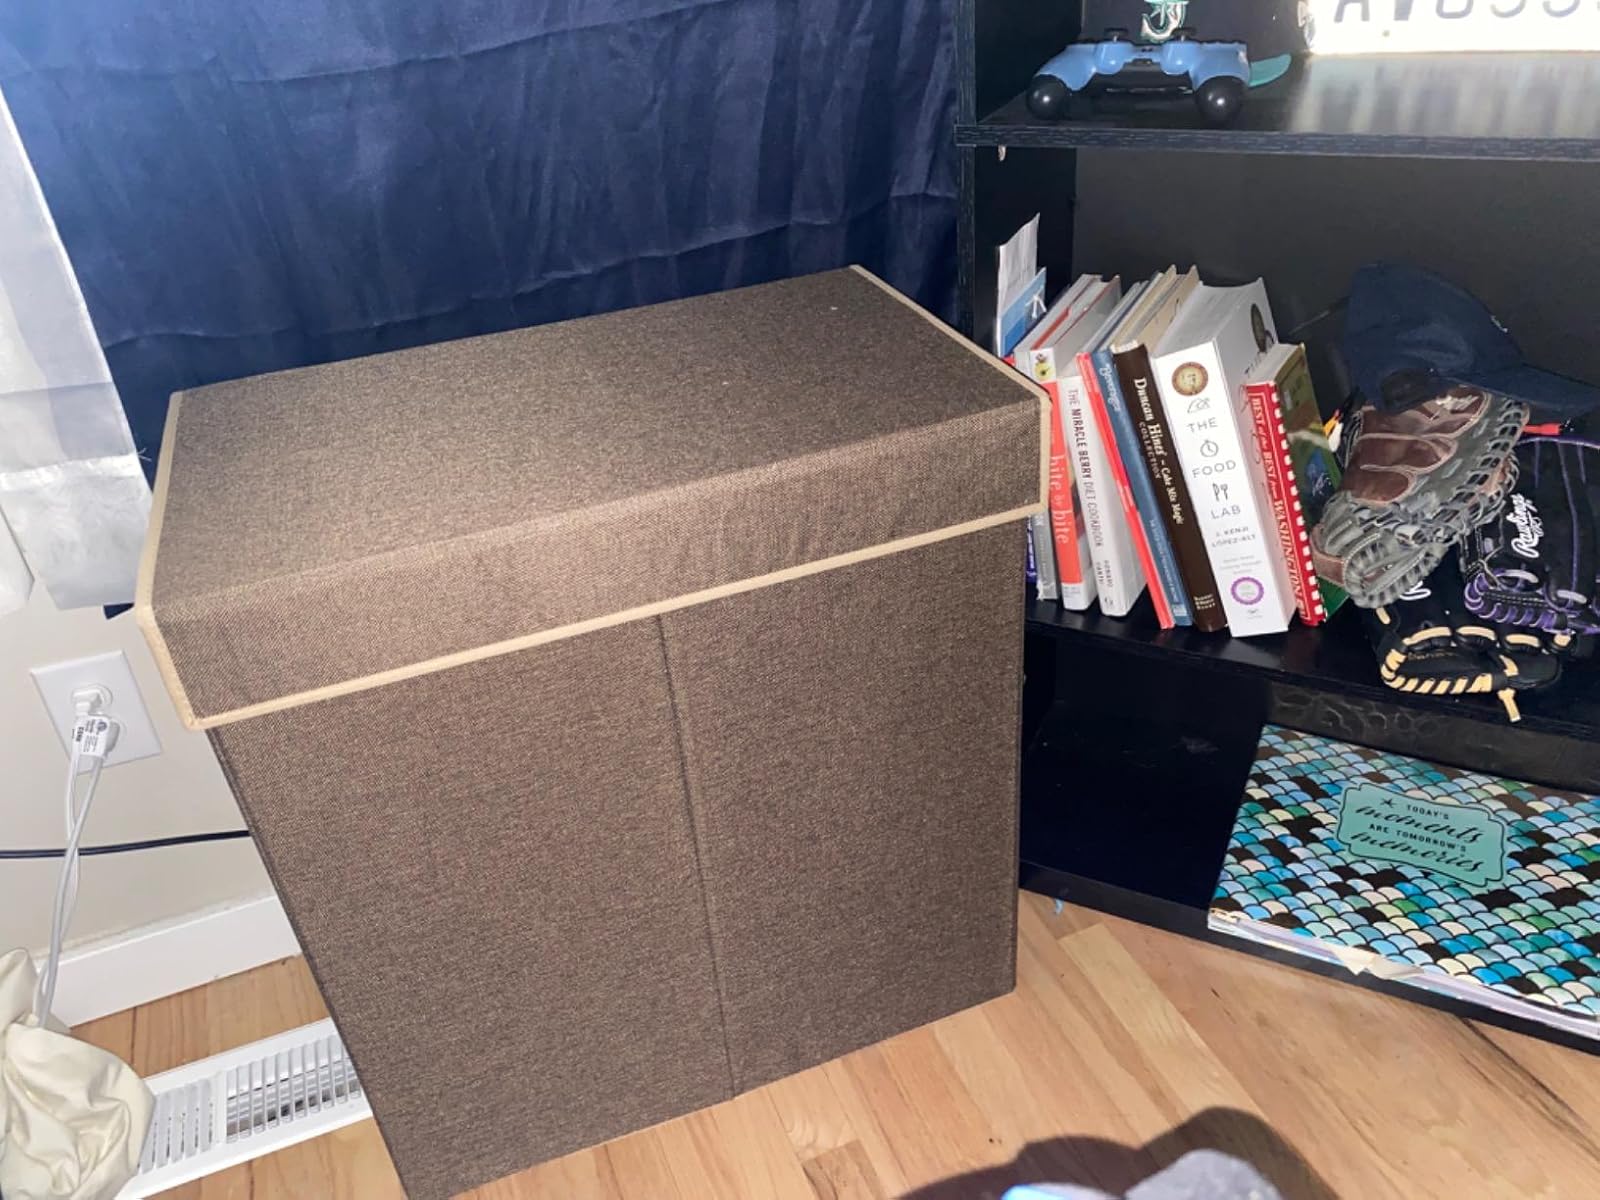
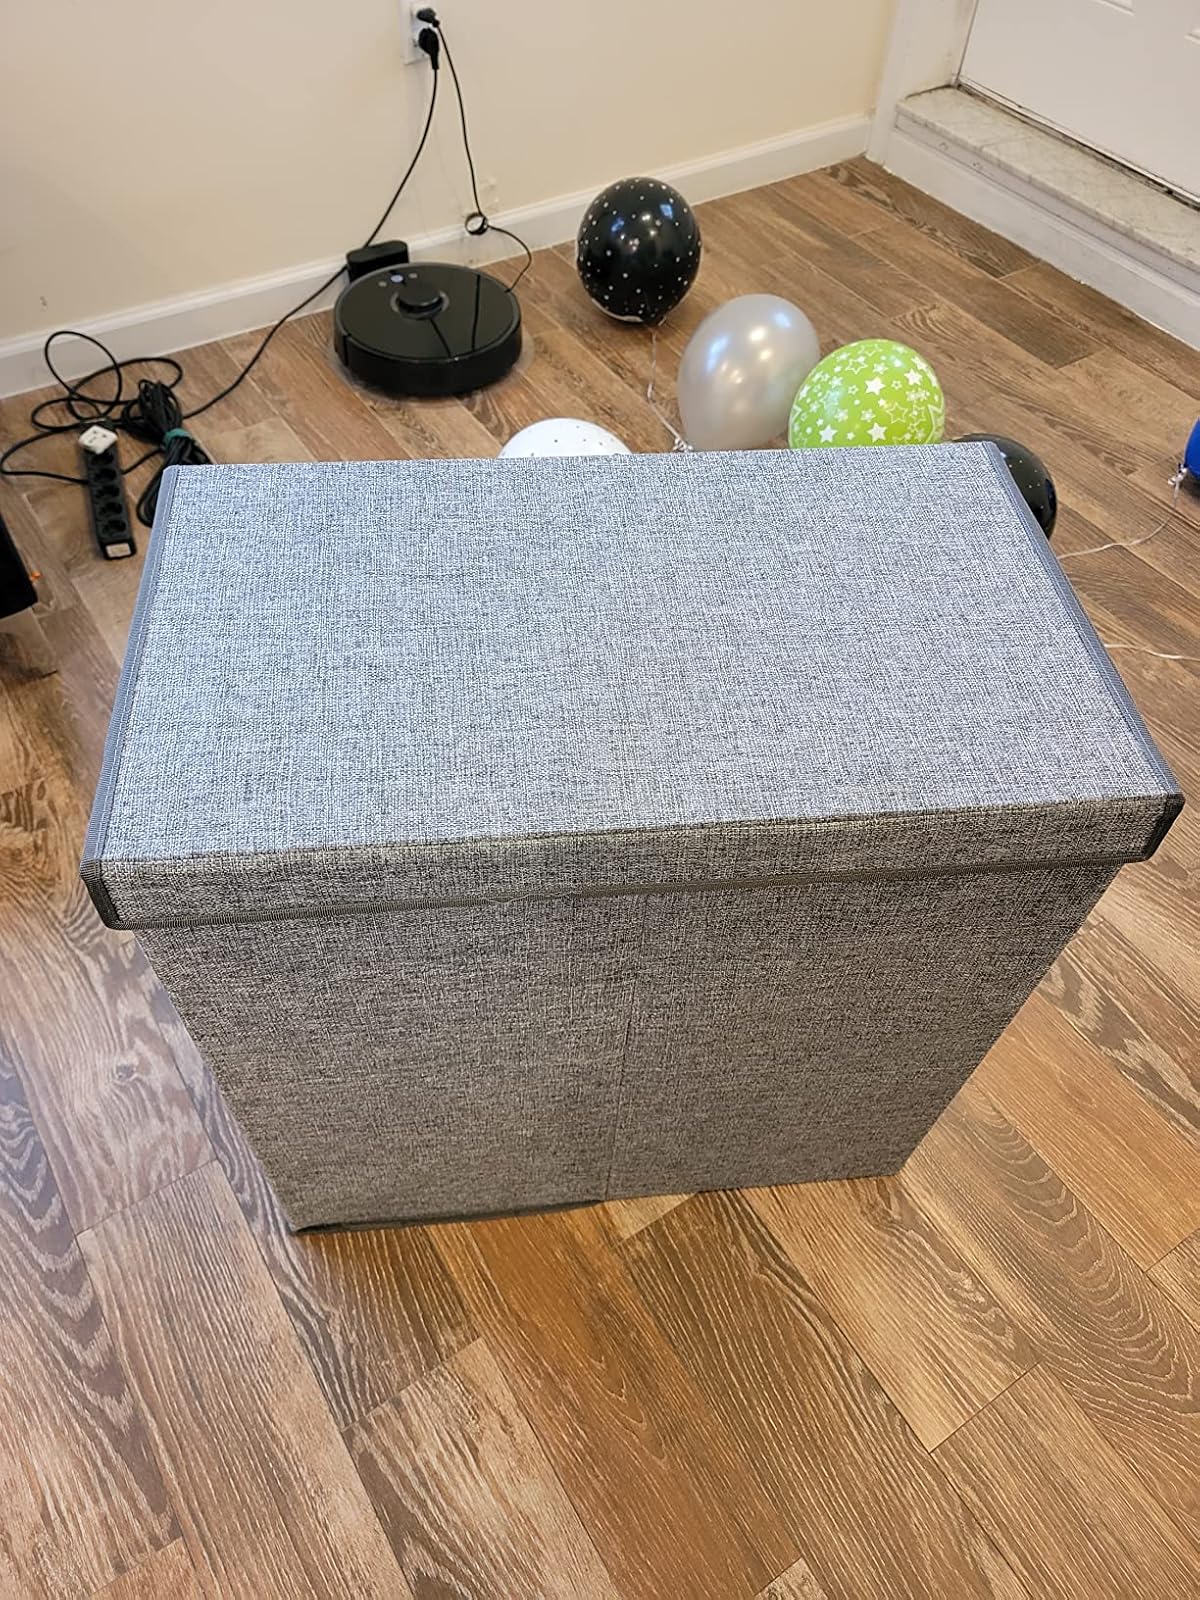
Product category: items_hamper
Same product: no